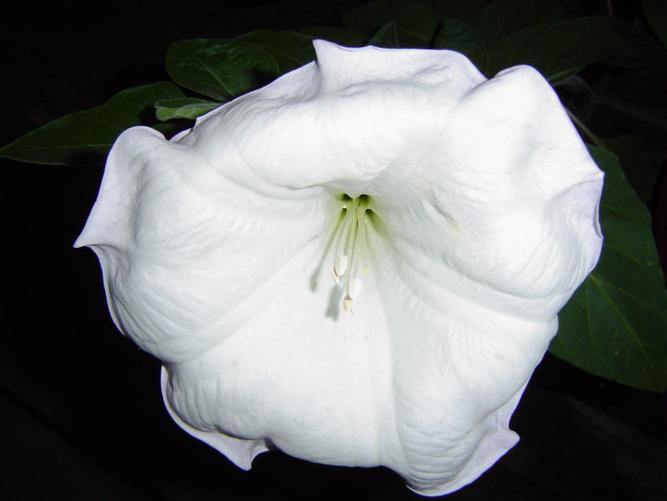
Label: thorn apple